49th Wing

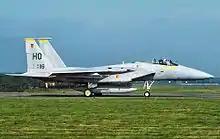
McDonnell Douglas F-15A Eagle 77-0116 of the 8th Tactical Fighter Squadron in 1980.

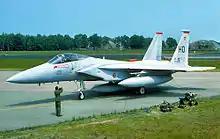
F-15A Eagle 77-0110 9th Tactical Fighter Squadron

In October 1977, the wing ended its "dual-base" commitment to NATO and changed to an air superiority mission with the wing beginning a conversion from the F-4D Phantom II to the F-15A Eagle; the 49th being the second USAF operational wing to receive the F-15A. Capt Thomas Vanderheyden was the initial pilot to start F-15 conversion. The transition was completed 4 June 1978.